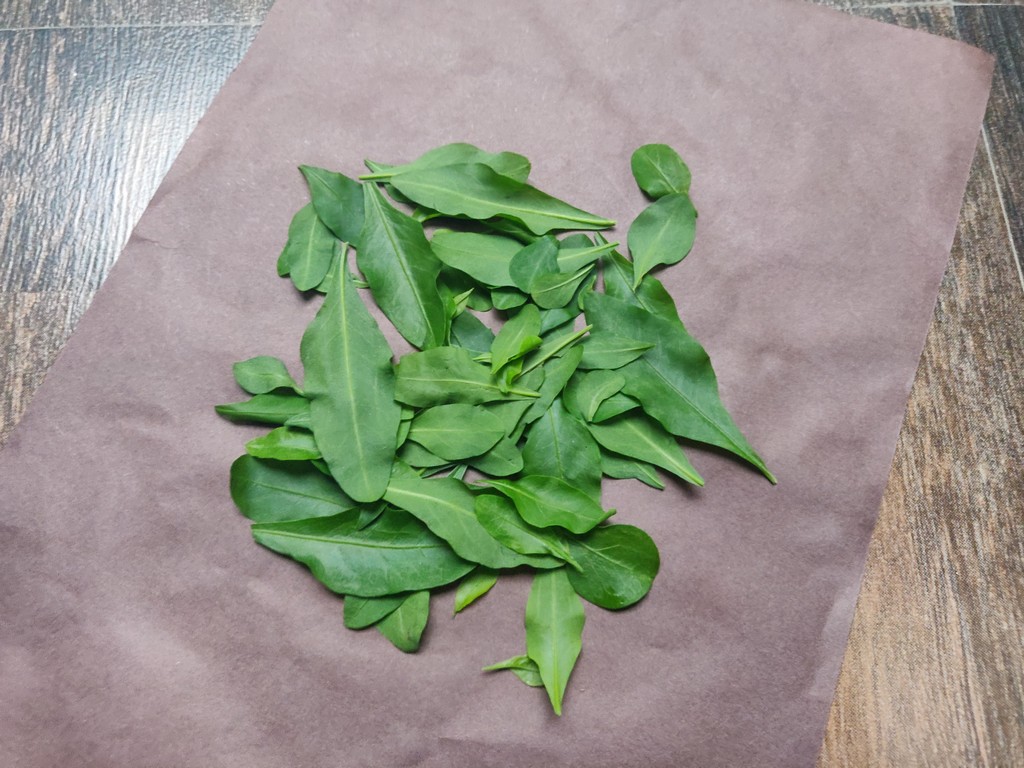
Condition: Healthy
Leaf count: multiple
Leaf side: unknown